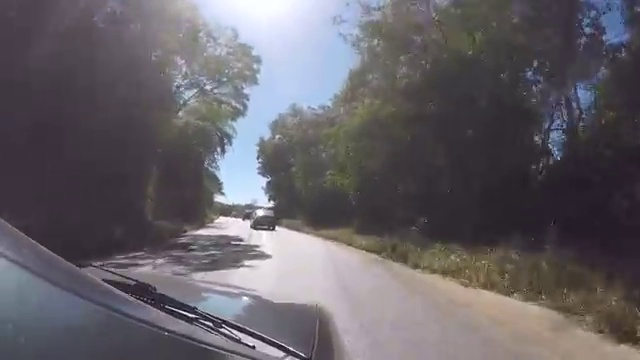
Fire: no
Smoke: no